Bird anatomy

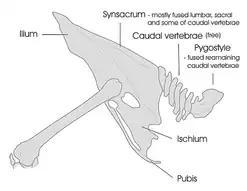
Diagram of a general bird pelvic girdle skeleton including the lower vertebral column sections. Note that the caudal vertebrae (5–10) are not fused in this diagram but can be in certain species.

The synsacrum consists of one thoracic, six lumbar, two sacral, and five sacro-caudal vertebrae fused into one ossified structure that then fuse with the ilium. When not in flight, this structure provides the main support for the rest of the body. Similar to the sacrum of mammals, the synsacrum lacks the distinct disc shape of cervical and thoracic vertebrae.